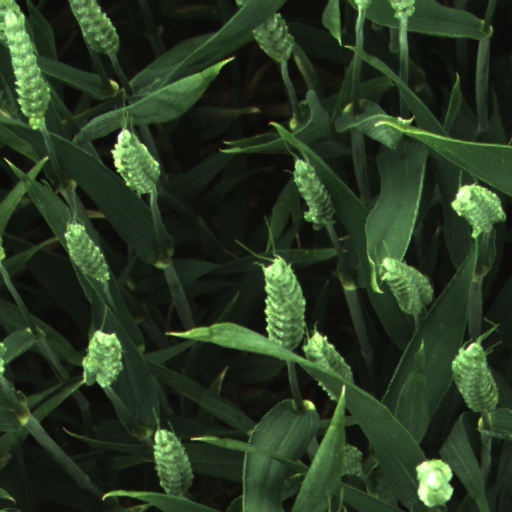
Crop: wheat